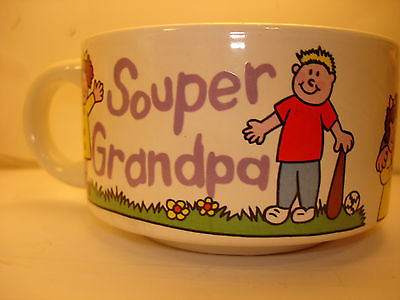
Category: mug